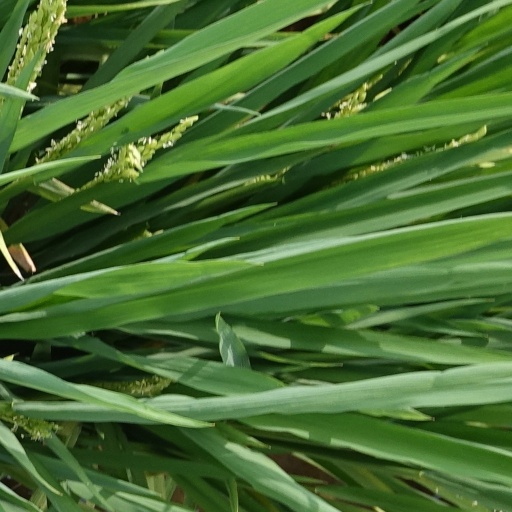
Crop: rice